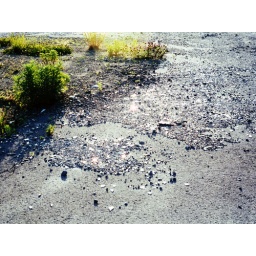
the ground where glass was scattered in